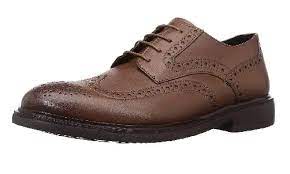
Label: Brogue